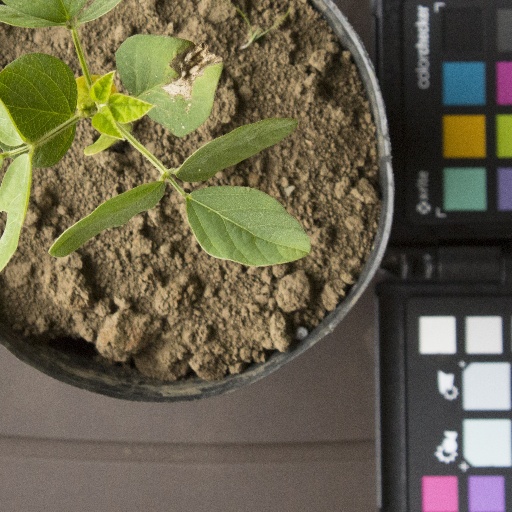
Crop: soybean